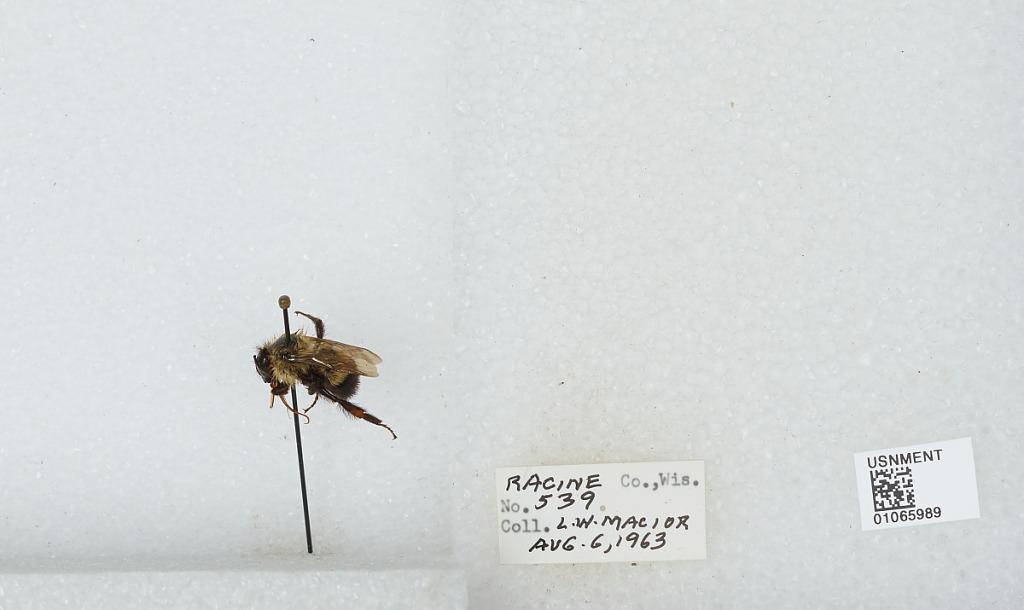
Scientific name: Bombus (Bombus) affinis Cresson
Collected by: L. Macior
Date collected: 1963-8-6
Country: United States
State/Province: Wisconsin
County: Racine
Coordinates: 42.78, -87.76